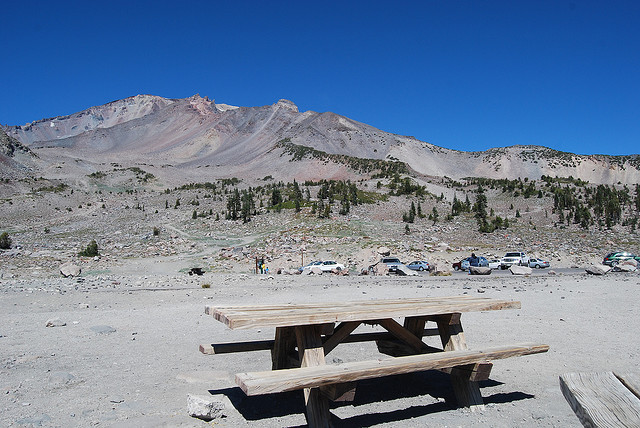
user: Given an image and a question. Answer the question in a short answer. Question: What is the elevation difference between the land the picnic table is on and the top of those mountain peaks? Short Answer:
assistant: 2000 feet